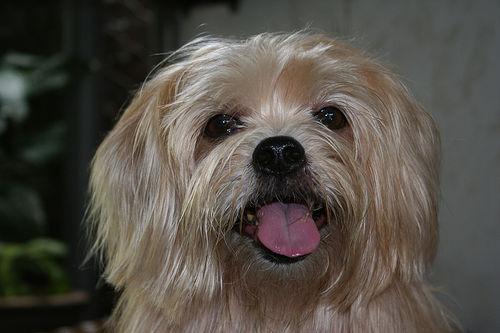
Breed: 231-n000081-silky_terrier